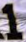
Number: 1